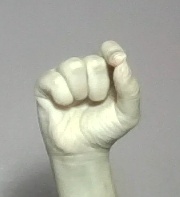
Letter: fa